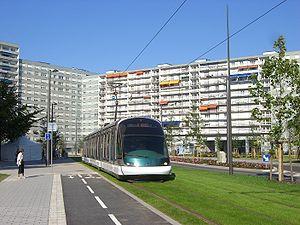
Eurotram de Strasbourg sur la ligne C, au niveau de l'Esplanade
La ligne C du réseau de transports en commun de l'Eurométropole de Strasbourg est une ligne de tramway. Exploitée par la Compagnie des transports strasbourgeois, il s'agit de la quatrième ligne de tramway de l'agglomération.
L’Esplanade est un quartier de Strasbourg, situé au sud-est du centre-ville.